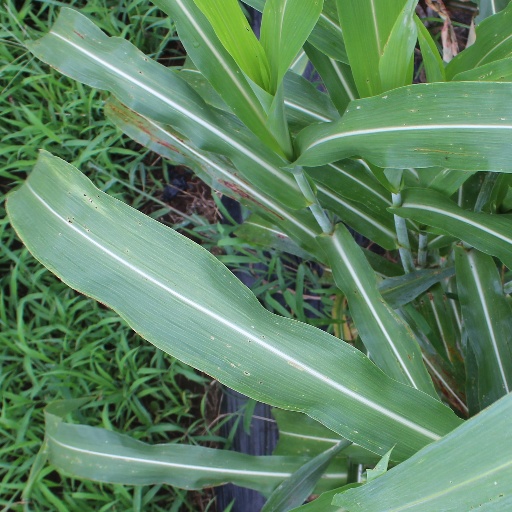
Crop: sorghum